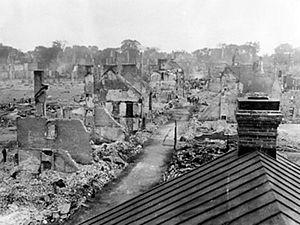
Images des vestiges du grand incendie de 1908 tirées de la collection d'archives du Séminaire de Trois-Rivières
L'incendie de Trois-Rivières de 1908 est un grand incendie qui a ravagé le centre-ville de Trois-Rivières le 22 juin 1908. Il emporte en tout environ 800 bâtiments, y compris hangars et entrepôts, dont la presque totalité des commerces de la ville.
Cet article traite des événements qui se sont produits durant l'année 1908 au Québec.